History of The Weather Channel

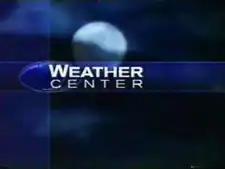
An example of the graphics seen on The Weather Channel from 1998 to 2001.

On March 11, 1998, TWC introduced a graphical refresh, featuring heavy use of the Akzidenz-Grotesk typeface and footage of clouds at the core of the new identity (though maps with the new look had been in use since January of that year). For the first time in the channel's history, there was no slogan or unifying theme, aside from an oval symbol with a crescent shape seen frequently in graphics (such as the "Weather Center" titlecard on the right), and show/segment intros utilizing isobars as a graphical element. "WeatherScope" was replaced with "Weather Center", a program which essentially comprised The Weather Channel's entire 24-hour daily programming schedule at the time in the form of three separate programs ("Weather Center AM", a morning program focusing primarily on business, commuter and leisure travel weather; "Weather Center PM", an evening program with a focus on forecasts for the day ahead; and an afternoon broadcast simply using the "Weather Center" title, which focused on ongoing weather conditions). April 1998 saw updates to "The Front" image campaign; one of the new advertisements specifically mentioned the 36-hour text forecasts (which, at the time, were still supplied by the National Weather Service), but heralded new Local Forecast graphics. The machine that produced those graphics, the IRIX-based Weather Star XL, was released to cable providers later that year as the first new mainline STAR unit manufactured in eight years. The catalyst for a top-to-bottom modernization of the local forecast segment, the XL's graphical and technological capabilities were significantly more advanced than the 4000, with an animated, high-quality output consistent with TWC's national graphics and new scalable icons that would be used for eight years on TWC (these icons remain in use by Weather Star XLs still in service and on certain downloadable web widgets).